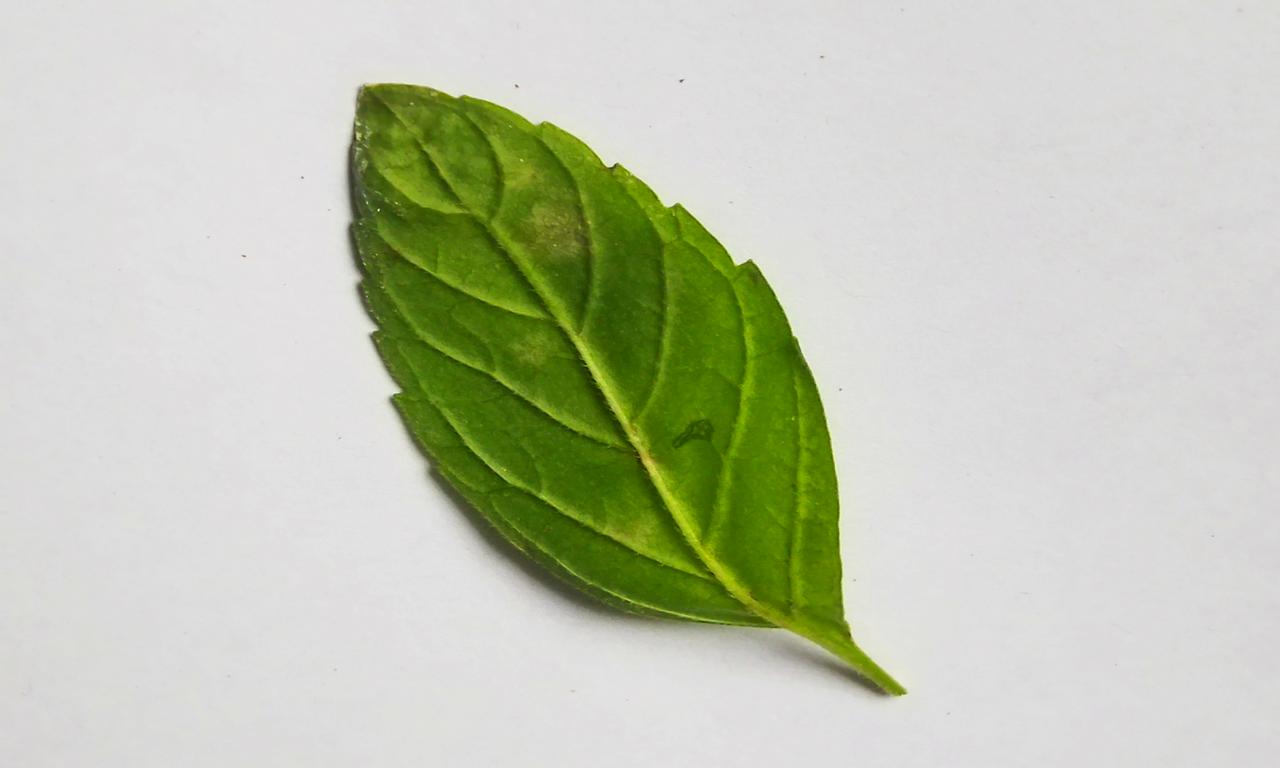
Label: Spoiled